Gerard Oskam

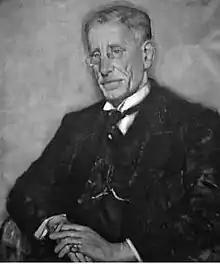
Gerard Oskam

Gerard Cornelis Adrianus Oskam (12 April 1880, The Hague – 7 May 1952) was a Dutch chess master.